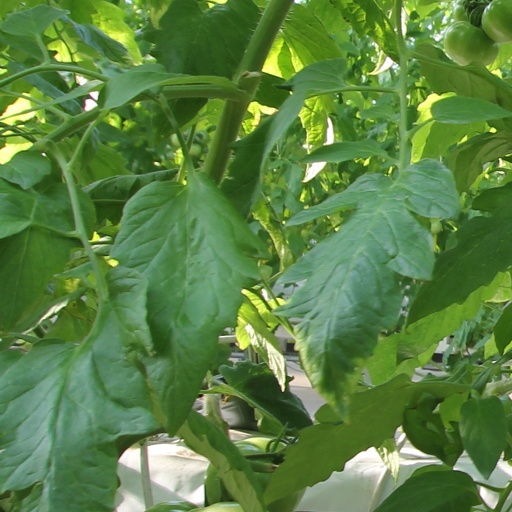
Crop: tomato